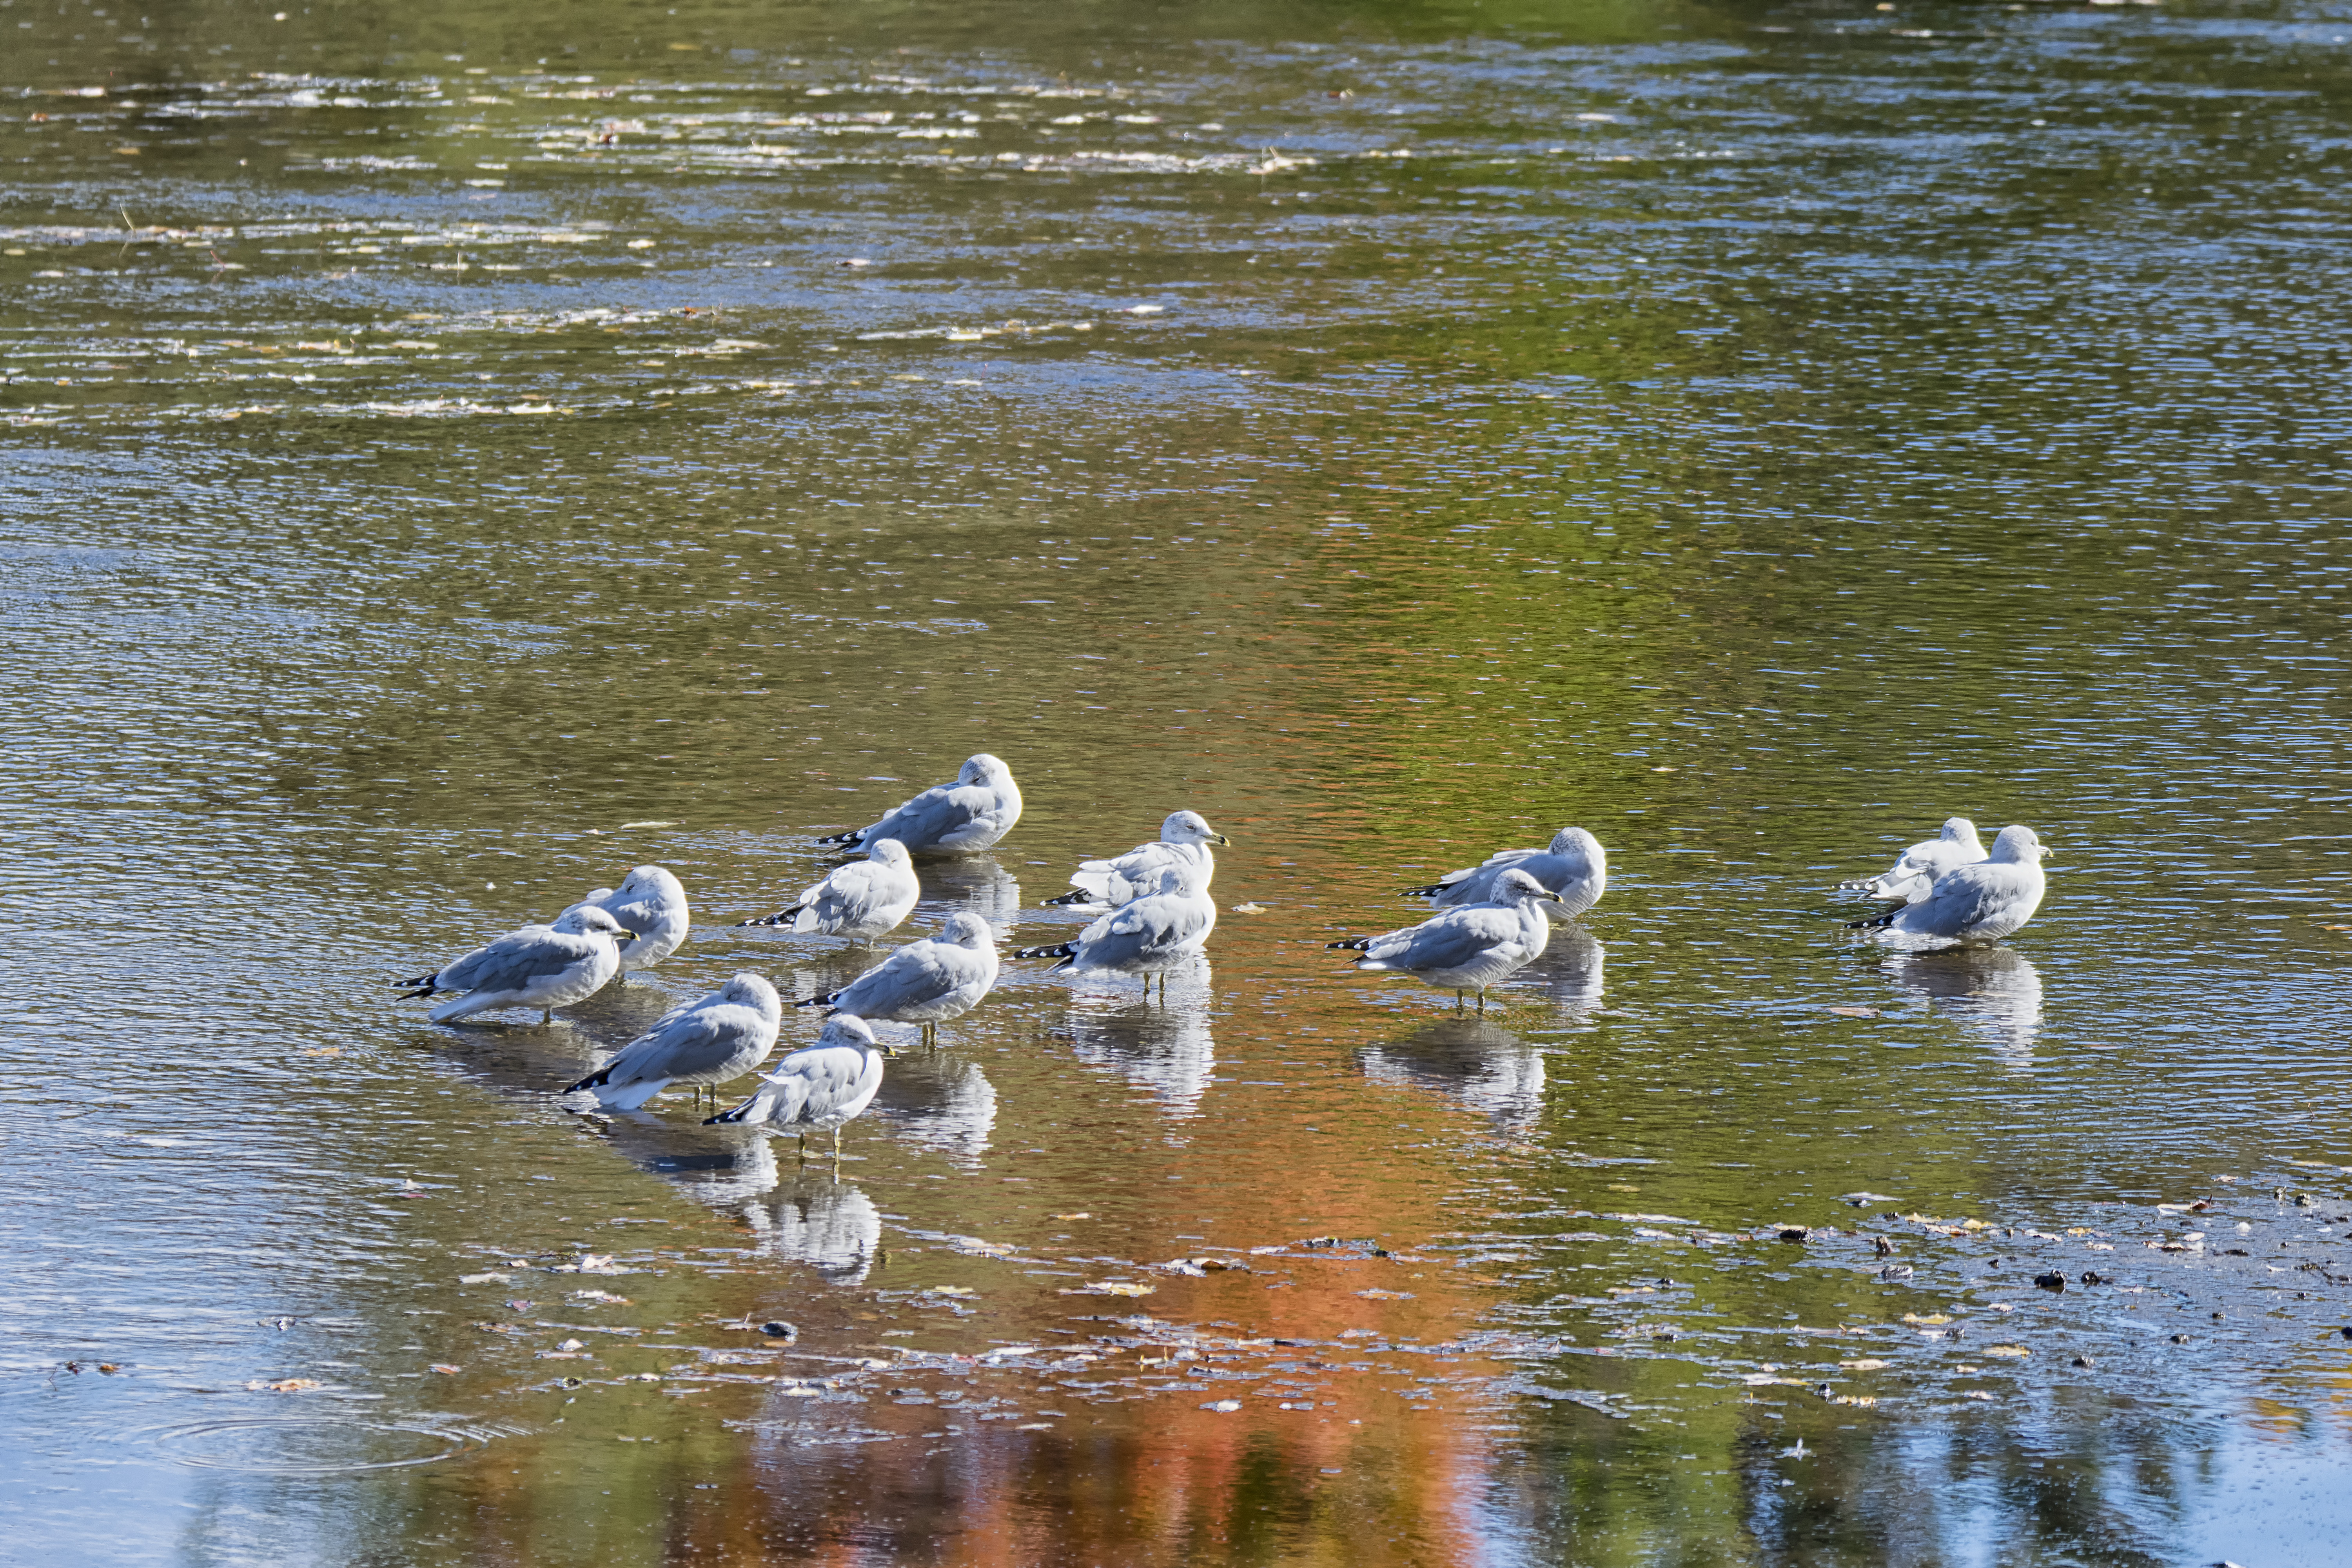
water, nature, bird, ring, pond, wildlife, reflection, gull, fauna, duck, canada, a, wetland, vertebrate, quebec, waterfowl, water bird, mallard, cercle, bec, sherbrooke, oiseau, goland, billed, ducks geese and swans